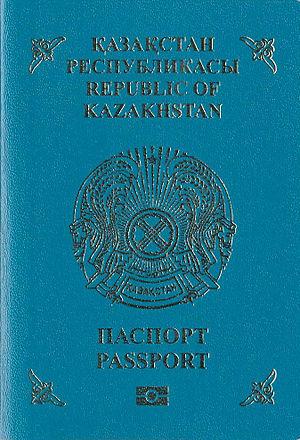
Les passeports dont le nom est indiqué en italique sont émis par des États non reconnus internationalement.
Un passeport est un document de circulation délivré par le gouvernement d'un État à ses citoyens, pièce d'identité permettant à son porteur de voyager à l'étranger. Toute personne sollicitant l'entrée dans un pays autre que le sien, comme touriste, étudiant ou travailleur, doit remplir certaines formalités et solliciter une autorisation. Pour franchir une frontière le passeport est généralement requis, pouvant être couplé à un visa.